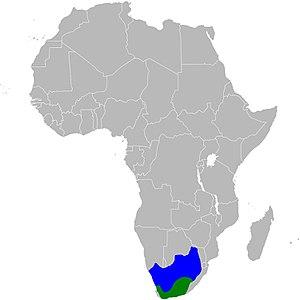
Stenostira est un genre monotypique de passereaux de la famille des Stenostiridae. Il comprend une seule espèce de mignards.